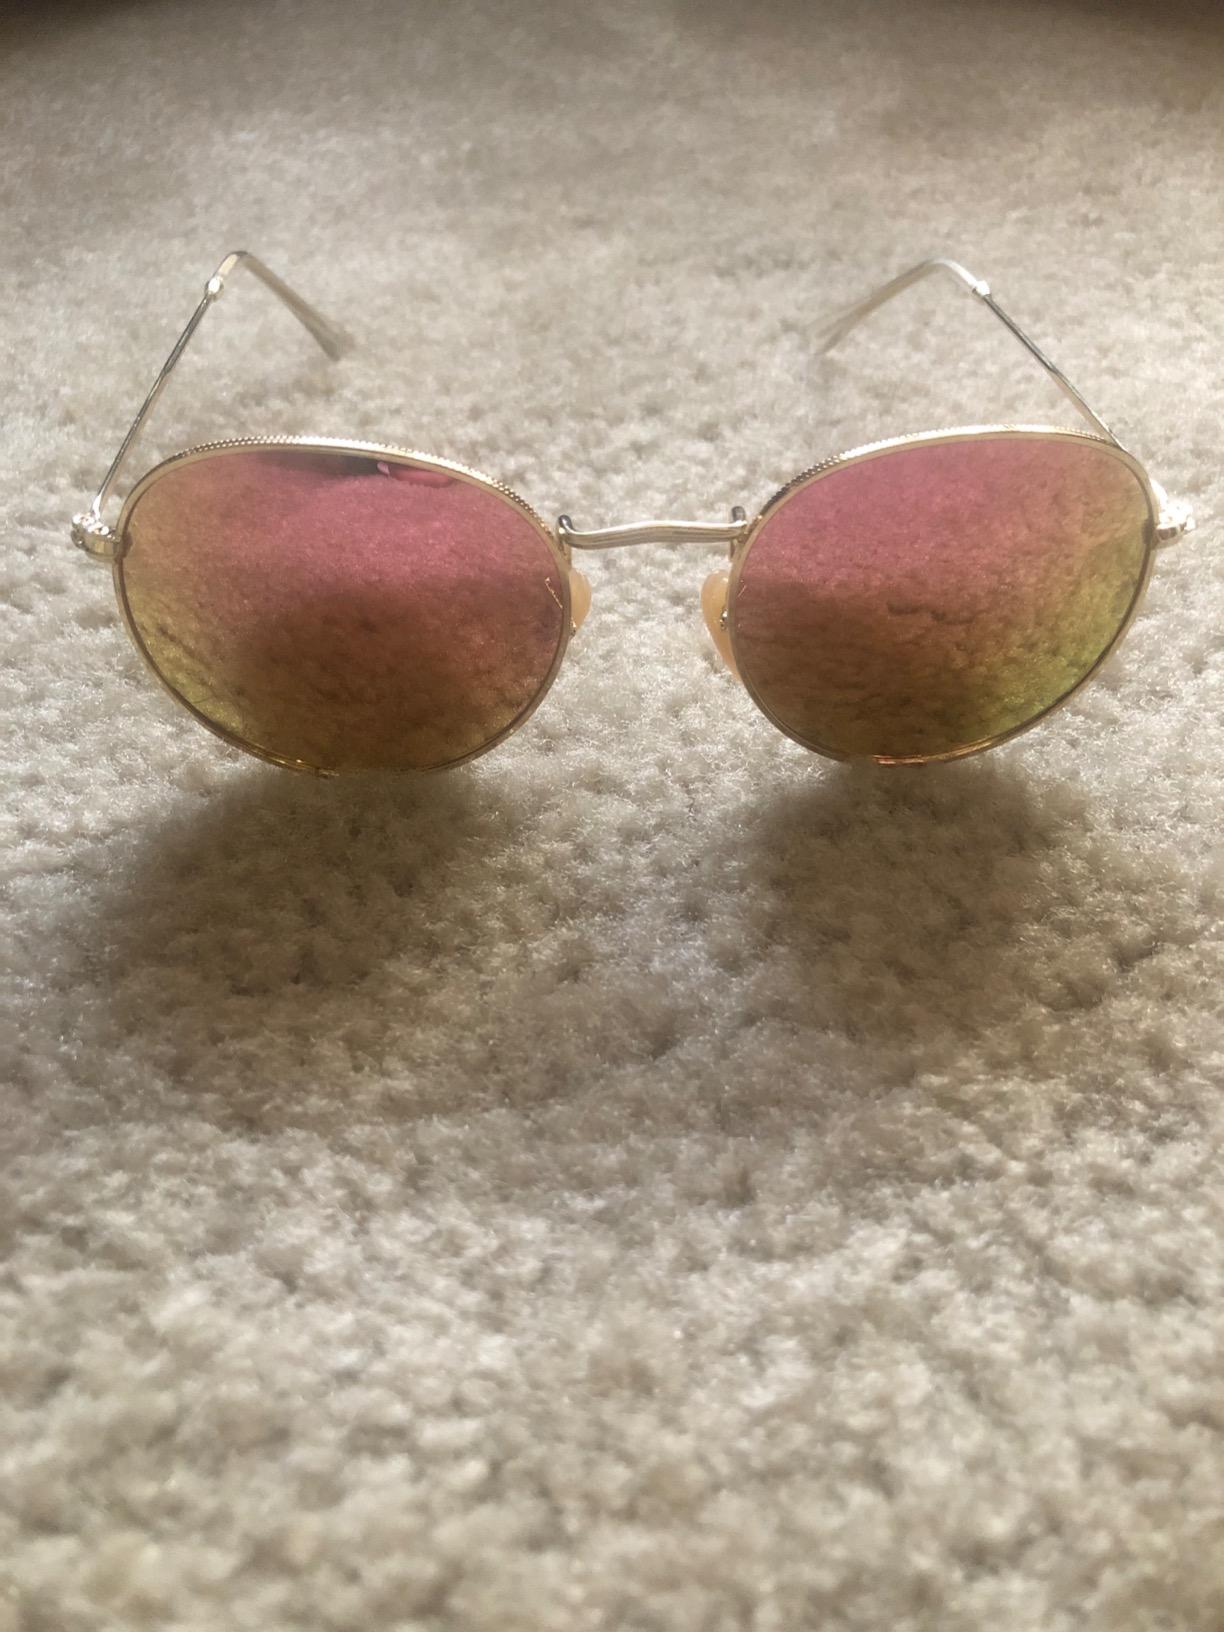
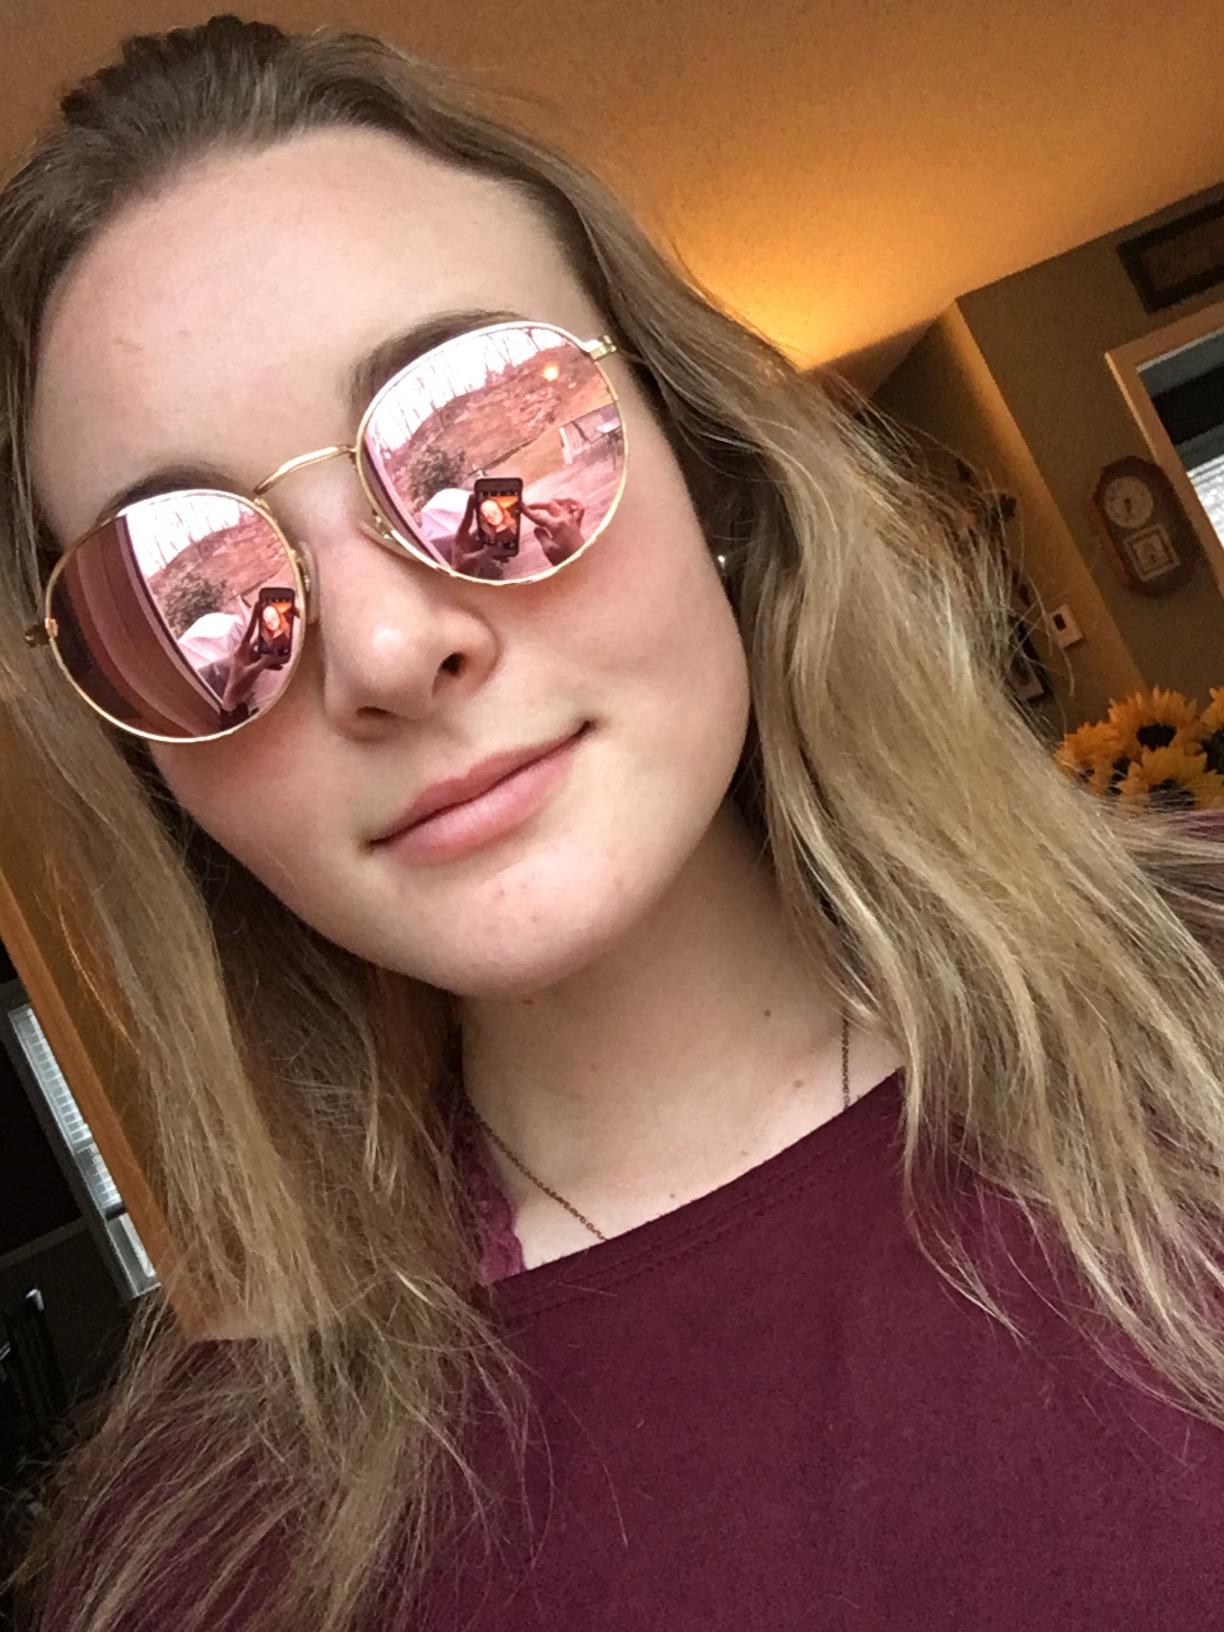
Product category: accessories_sunglasses
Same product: yes